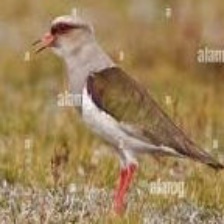
Species: ANDEAN LAPWING
Scientific name: VANELLUS RESPLENDENS